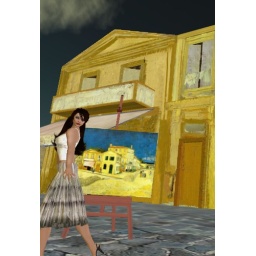
The yellow house in Arles - yes, I can turn my head in a 60 degree angle.